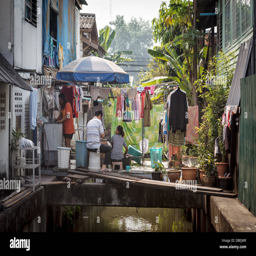
people in a slum on dirty canal